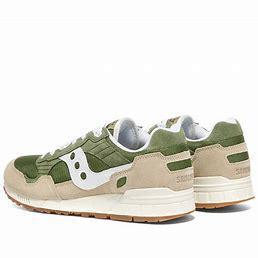
Brand: Saucony
Model: Shadow 5000